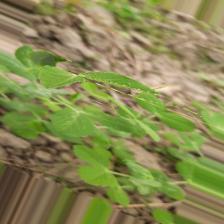
Label: Normal